Ireland in the Eurovision Song Contest

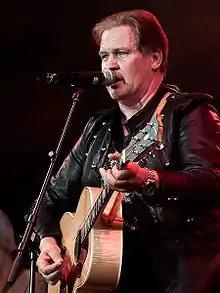
Johnny Logan won Eurovision for Ireland as a solo singer on two occasionsin , as singer and songwriter in and he composed the winning entry for Linda Martin in .

Johnny Logan brought Ireland its second victory in with "What's Another Year?". Girl group Sheeba then finished fifth in . Logan went on to write the entry "Terminal 3", performed by Linda Martin, which finished second. In , Logan returned to the contest as a performer, and became the first entrant to win the contest twice, achieving his second victory with the self-penned "Hold Me Now".